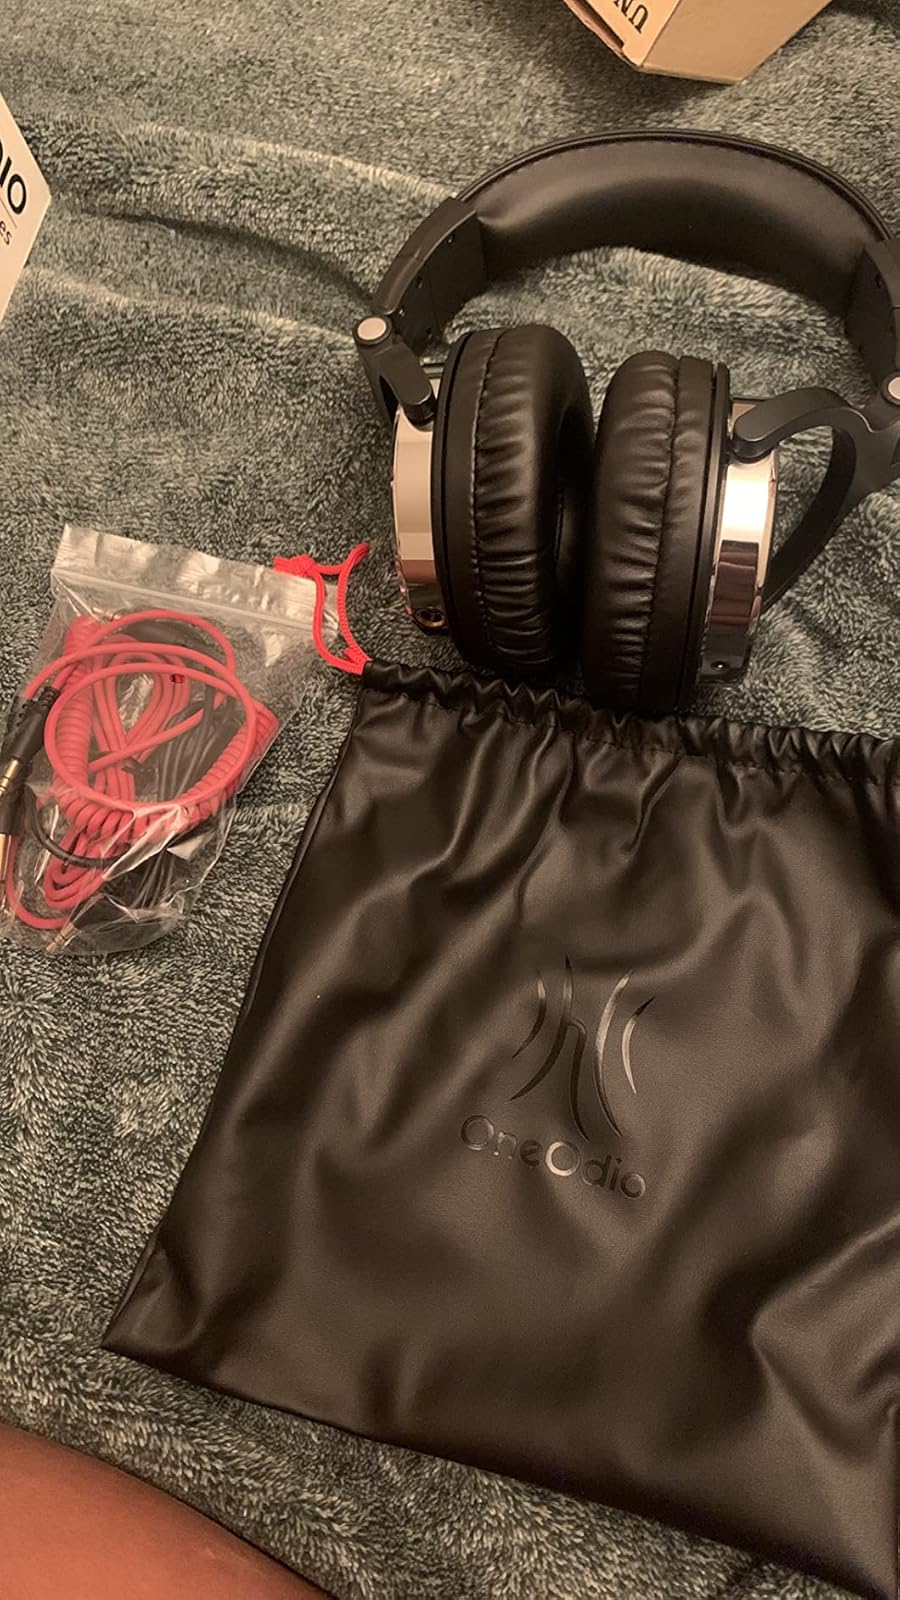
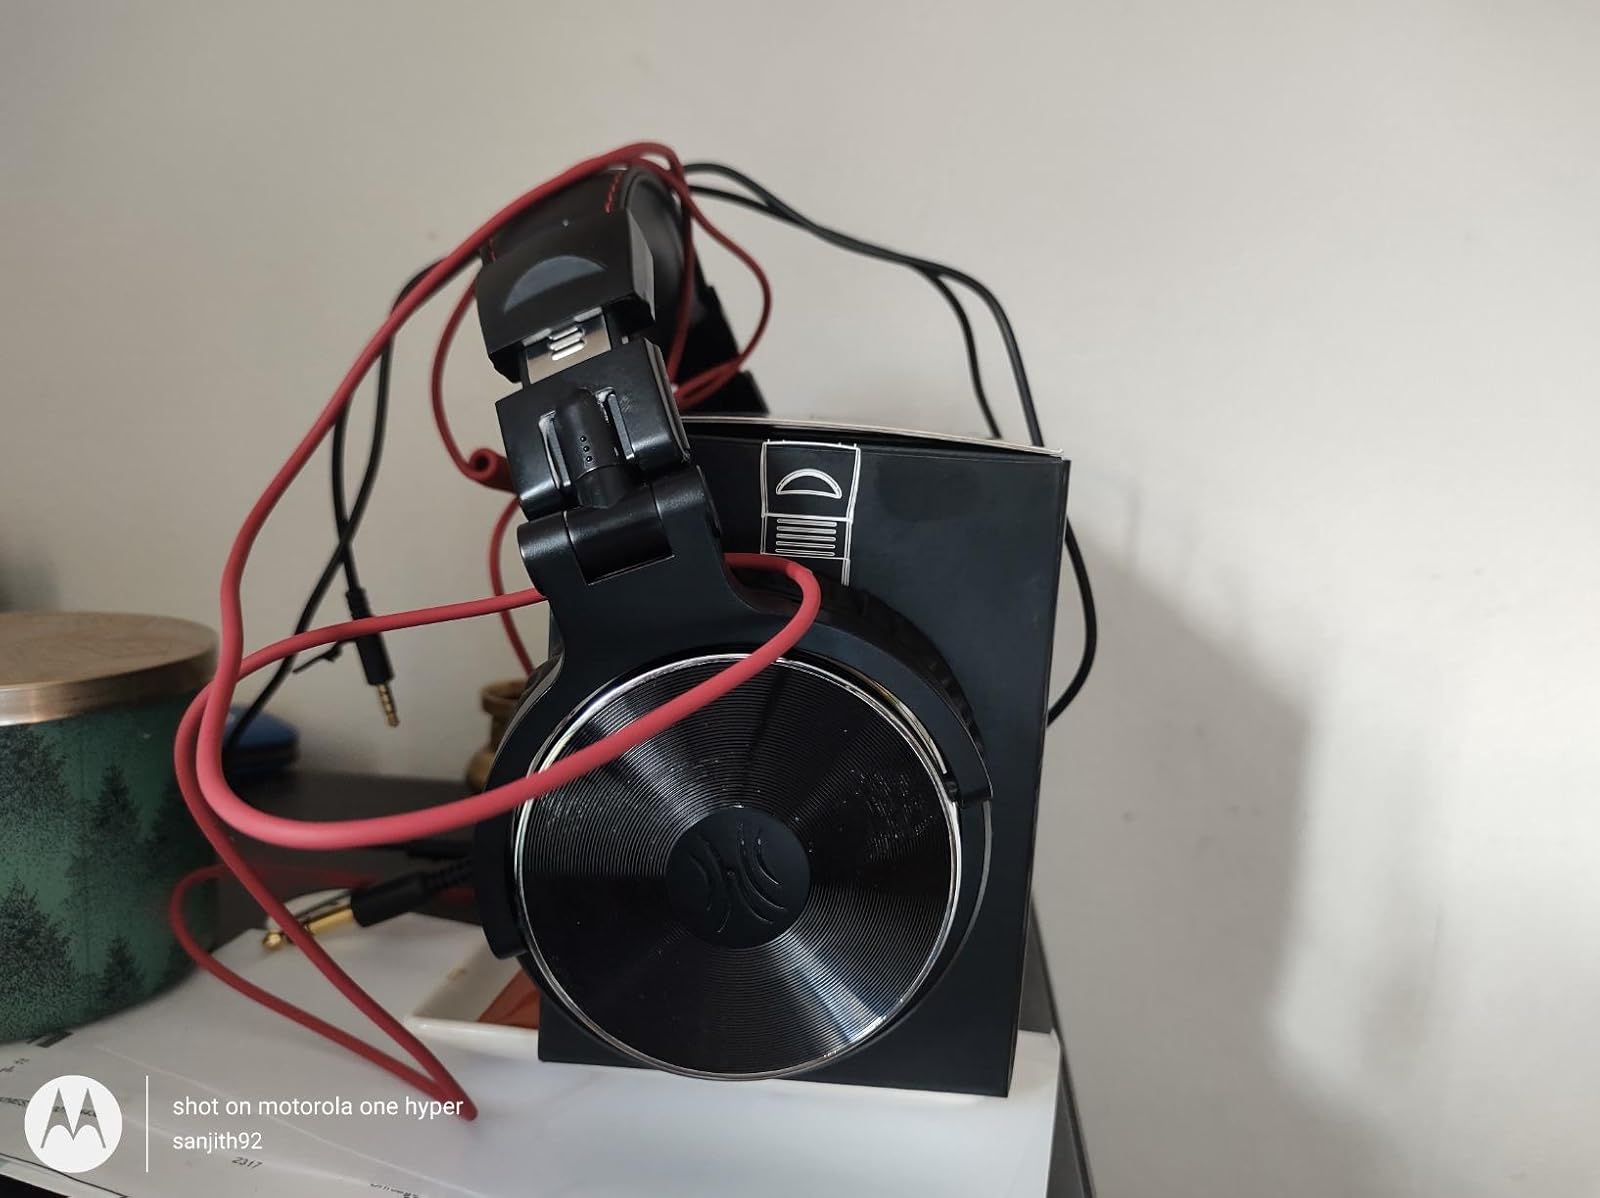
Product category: headphones
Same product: yes